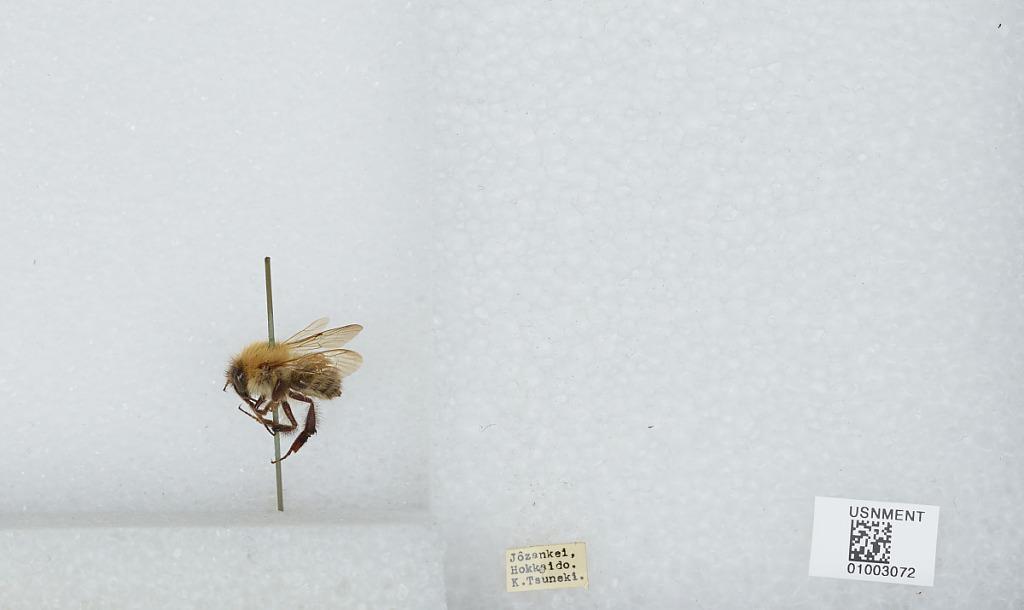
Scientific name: Bombus (Pyrobombus) hypnorum callidus Erichson
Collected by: K. Tsuneki
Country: Japan
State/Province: Hokkaido
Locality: Jozankei
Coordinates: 42.9692, 141.168